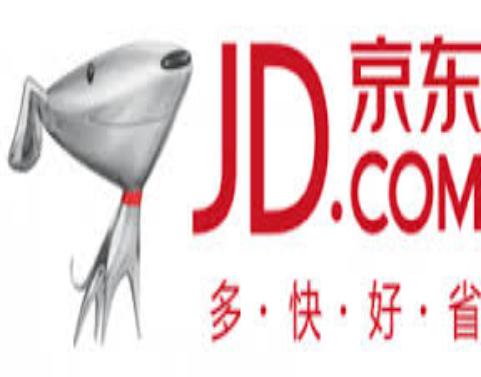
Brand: jd
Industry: Others